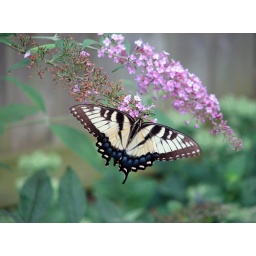
I think is a female Eastern Tiger Swallowtail (Papilio glaucus) hanging around a butterfly bush in Des Moines Iowa